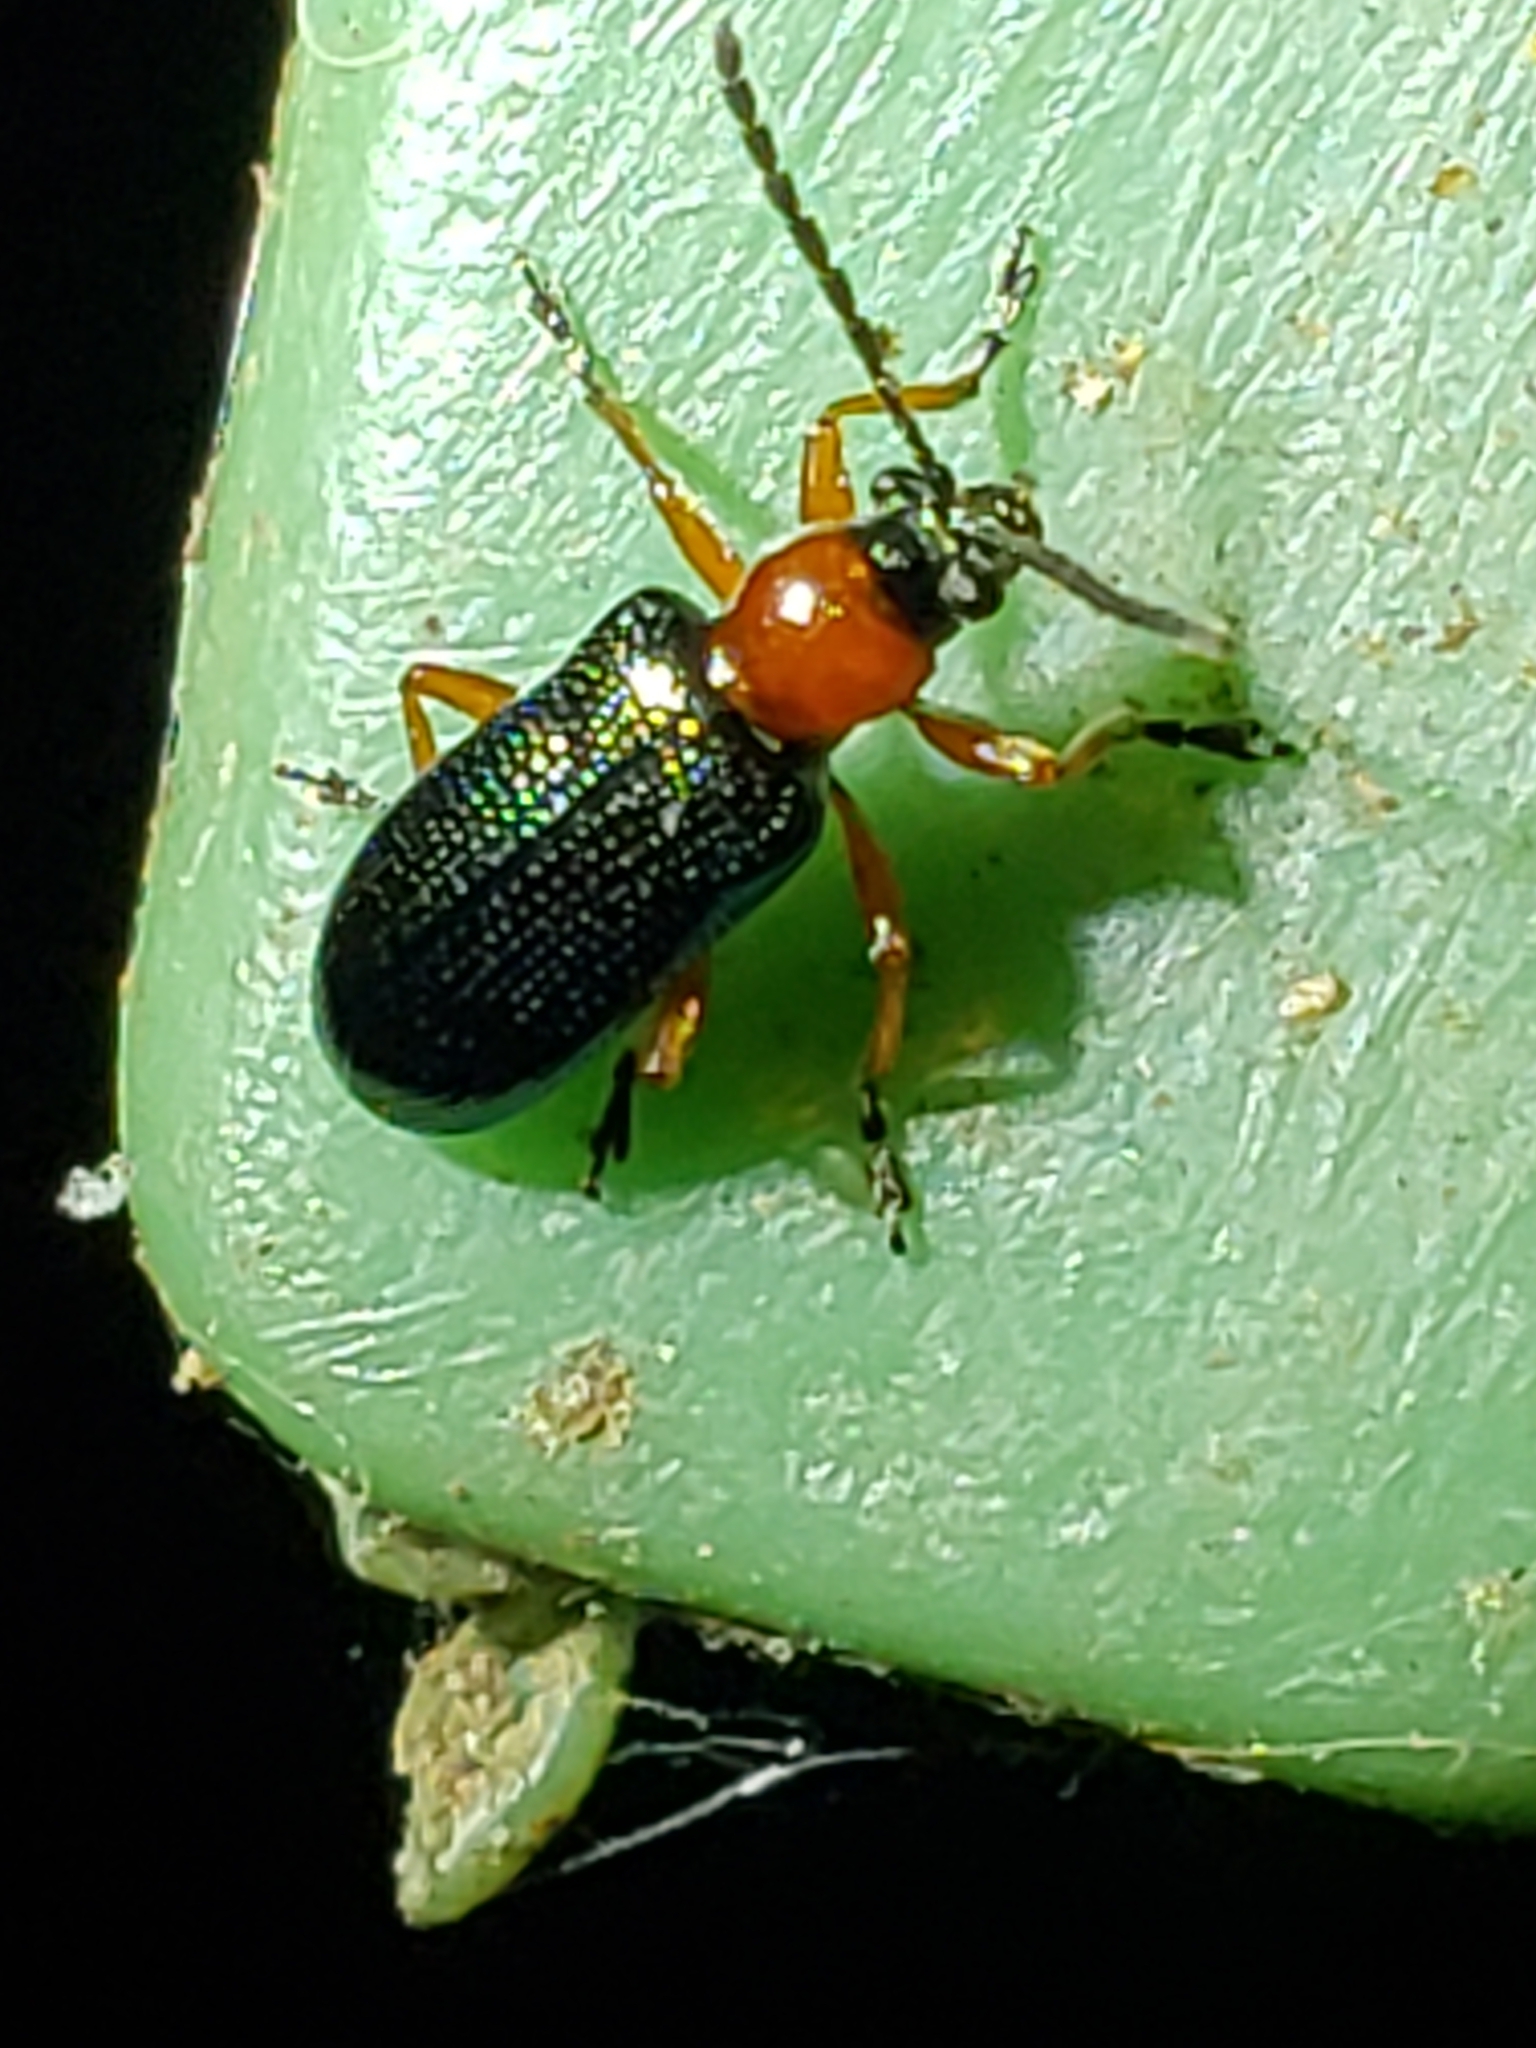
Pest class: cereal_leaf_beetle